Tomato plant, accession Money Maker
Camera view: bottom (45 deg); turntable rotation: 210 degrees
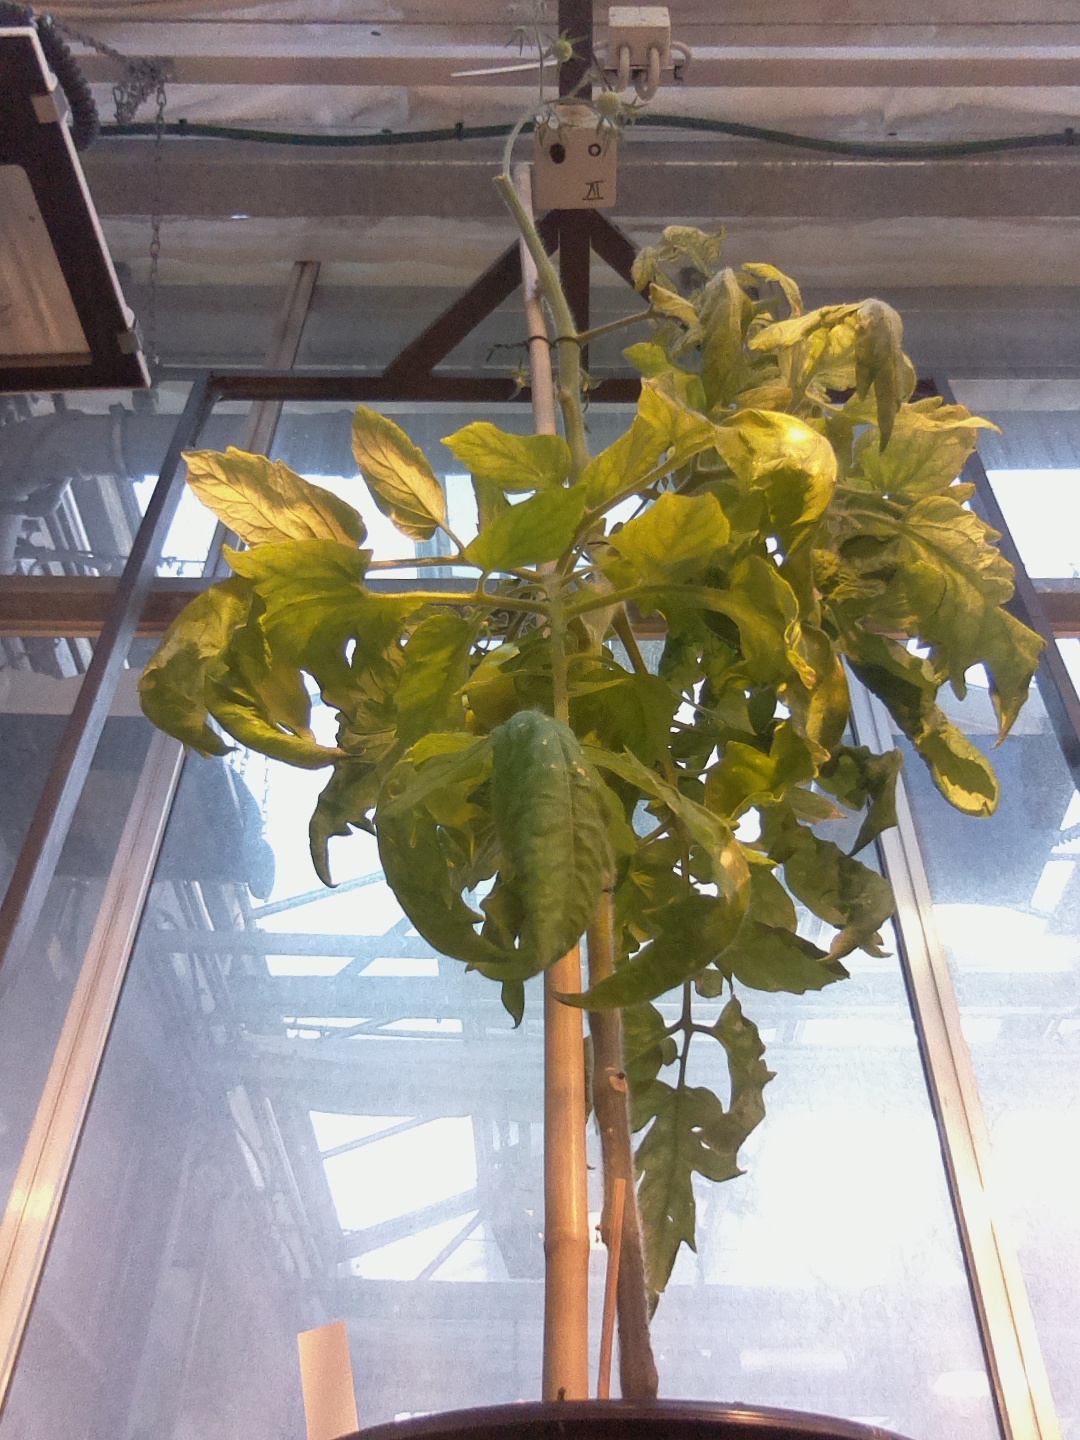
BBCH growth stage 77: 70%-80% of final fruit size